Anilda Leão

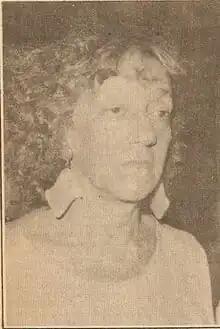

Anilda Neves Leão (1923–2012) was a Brazilian poet, writer, feminist, actress and singer. She was a member of numerous feminist organizations in Alagoas and attended the 1963 World Congress on Women in Moscow. She published her first volume of poems in 1961 and her last volume in 2002. She performed in theater and the burgeoning film industry in Alagoas, writing scripts and acting in both short films and features.